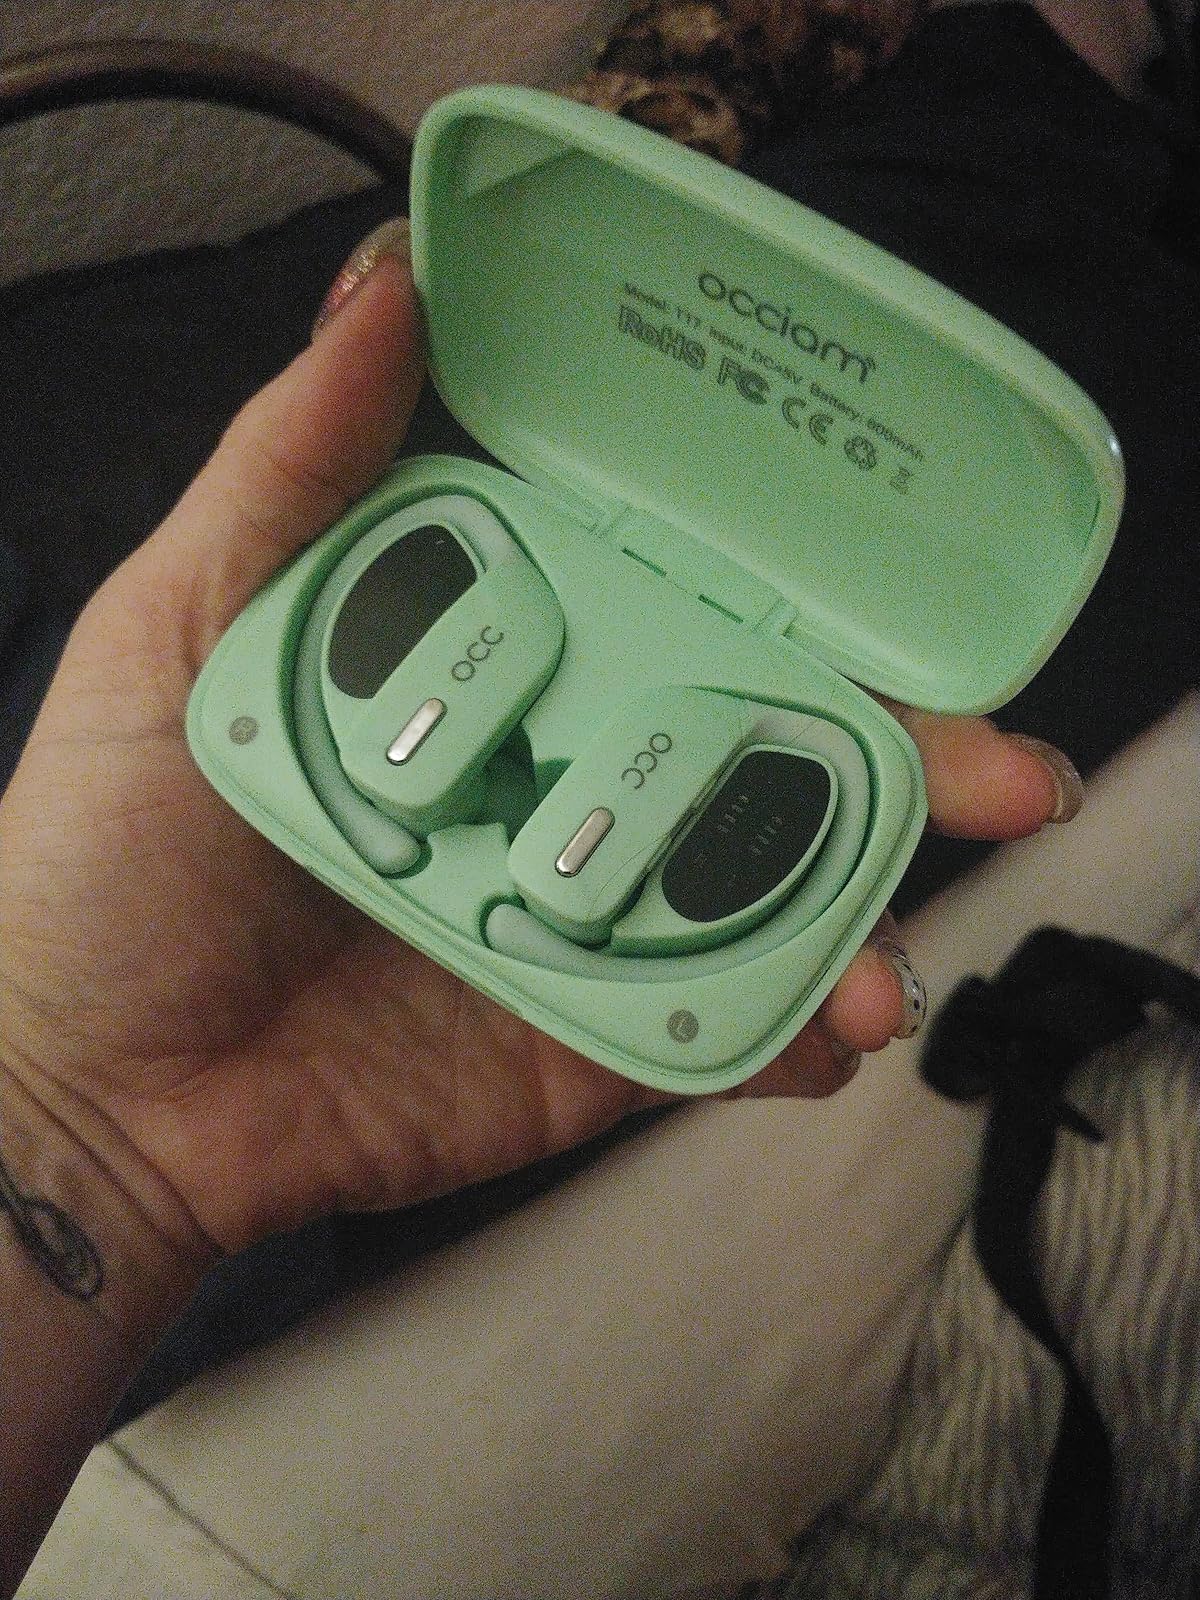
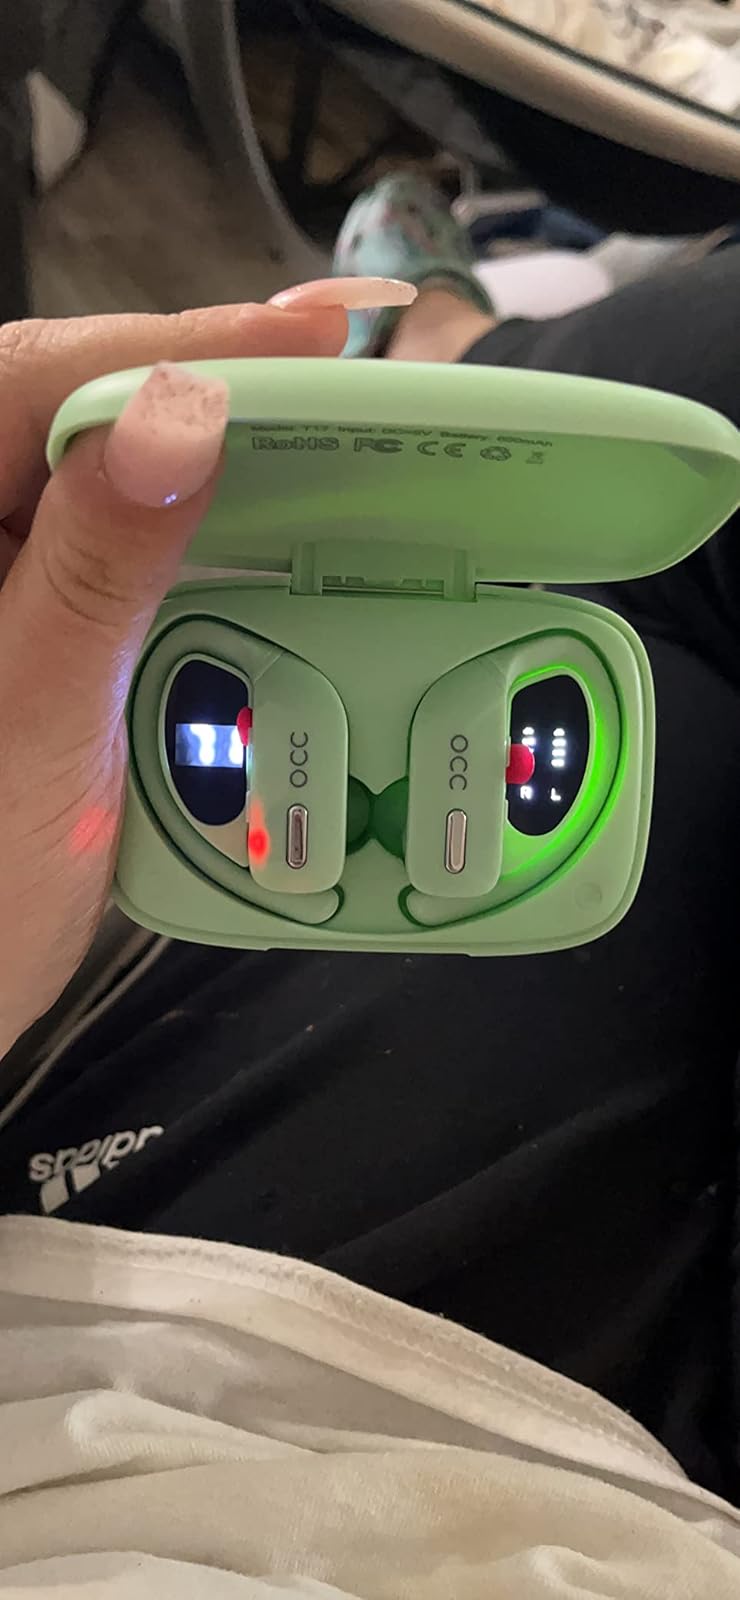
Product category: earbuds
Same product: yes